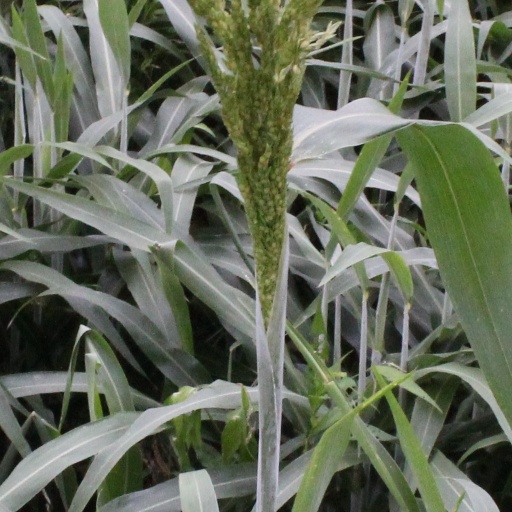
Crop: sorghum